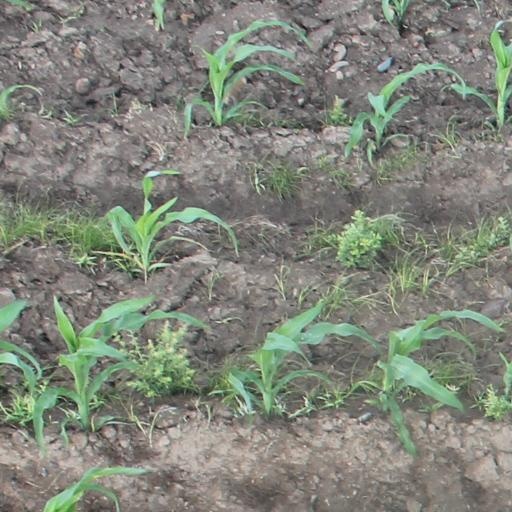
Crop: maize; corn